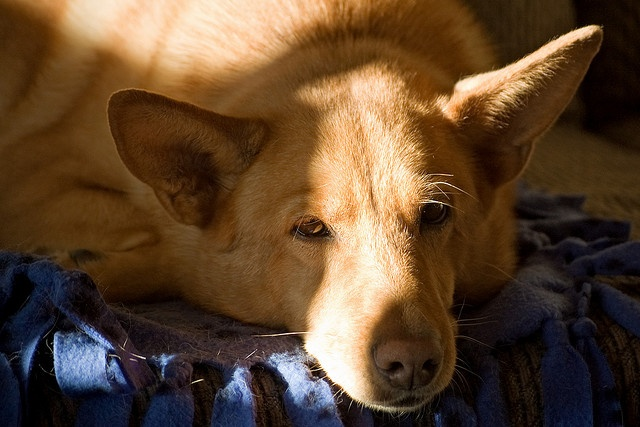
A tan dog laying on a blanking staring.
A brown dog laying down on a bed.
A dog laying on it's stomach with its eyes open and head up.
Yellow dog resting on a blue blanket on a sofa.
A sandy colored dog laying on a blanket.